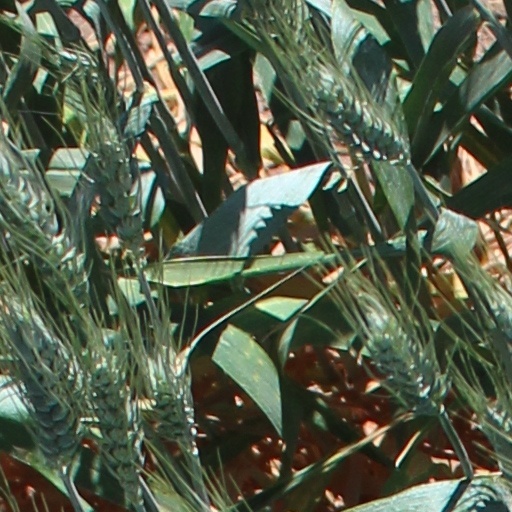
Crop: wheat